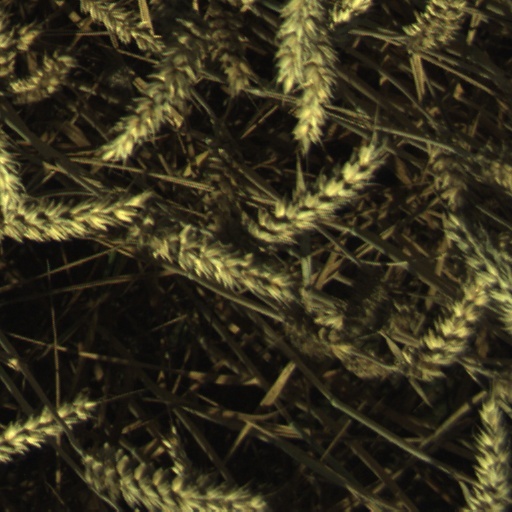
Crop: wheat